American Geographical Society

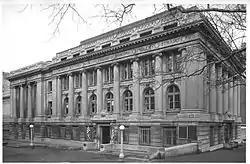
Broadway at 156th Street

During World War I, the interdisciplinary, government-sponsored "Inquiry" in preparation for the Paris Peace Conference was led by the AGS and headquartered in the society's building in New York. After the Armistice of 11 November 1918, President Woodrow Wilson and the American Delegation sailed for France. With them sailed AGS Director Isaiah Bowman and three truckloads of geographical information compiled by Bowman and 150 geographers, historians, economists, statisticians, ethnographers, political scientists, and scholars of international law.